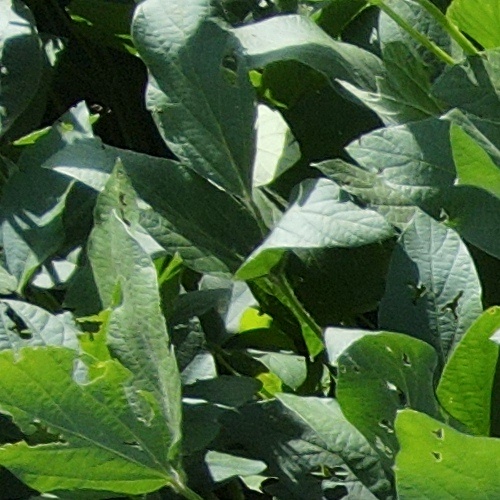
Label: Caterpillar